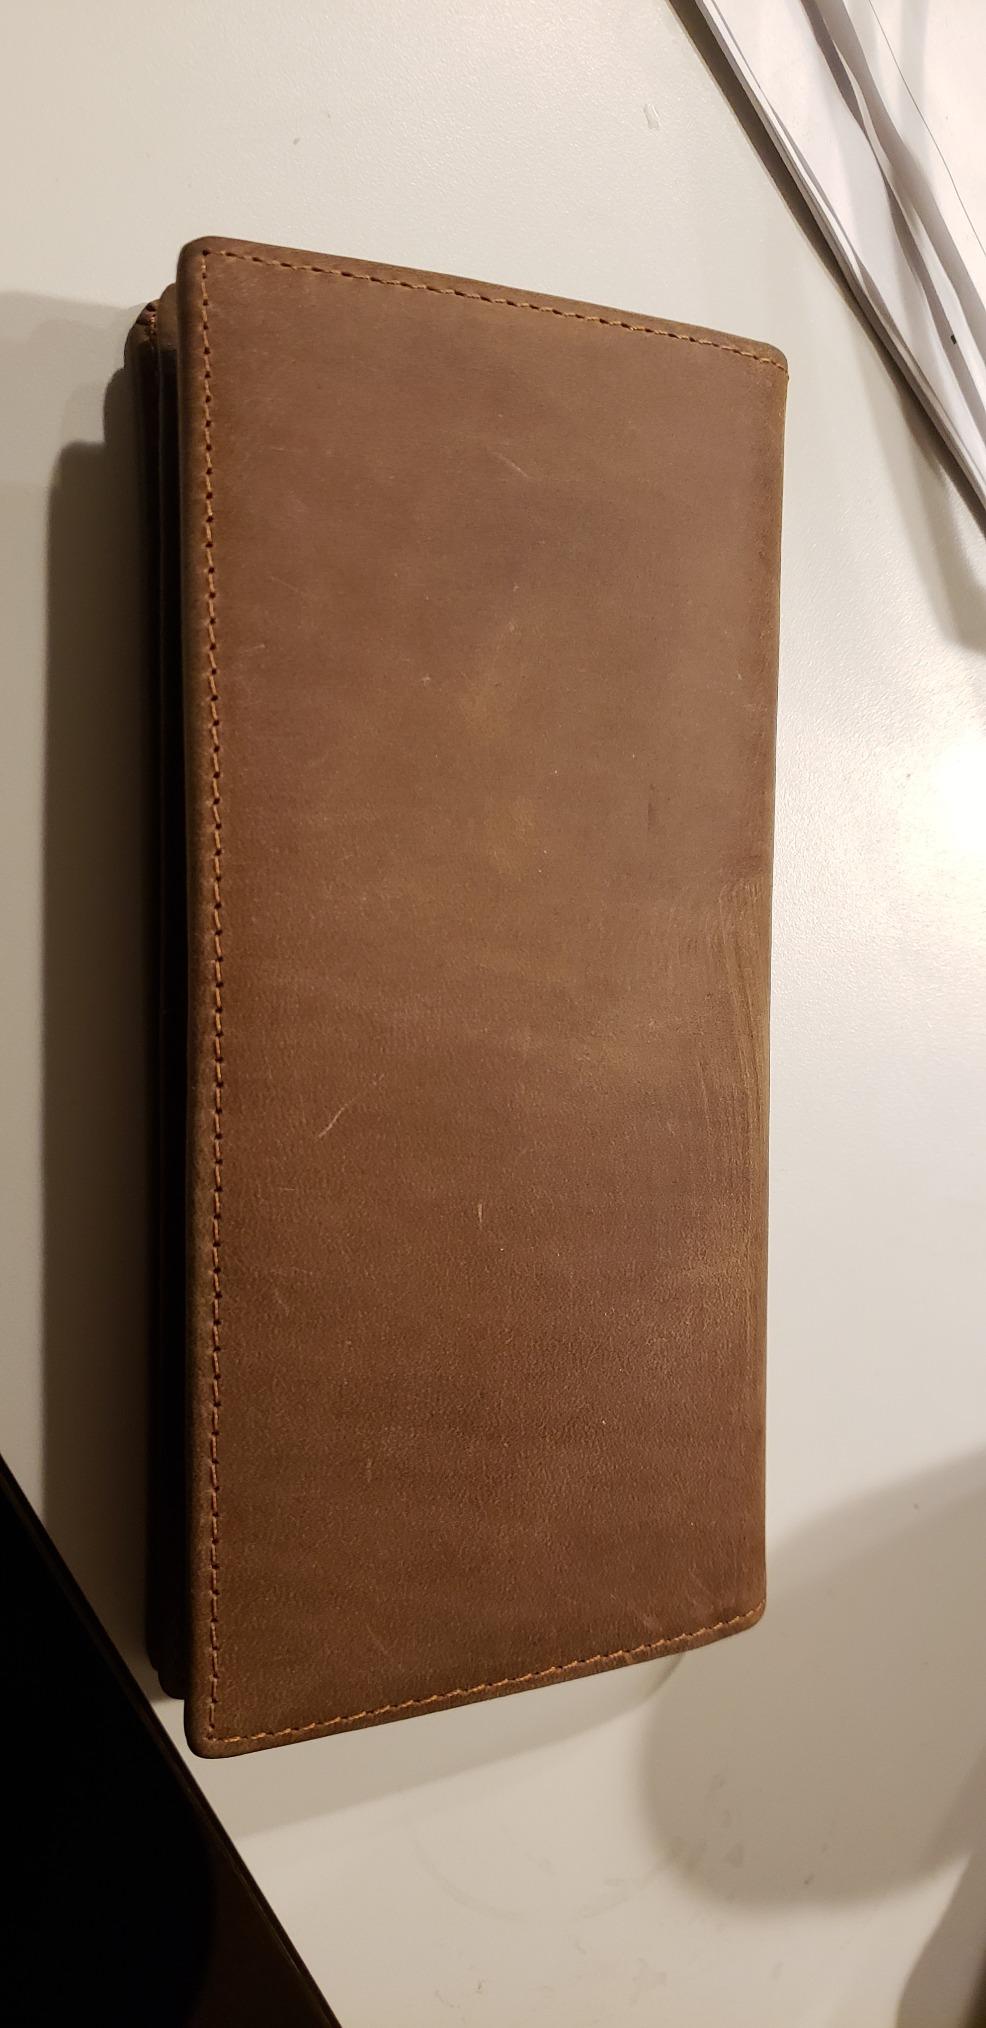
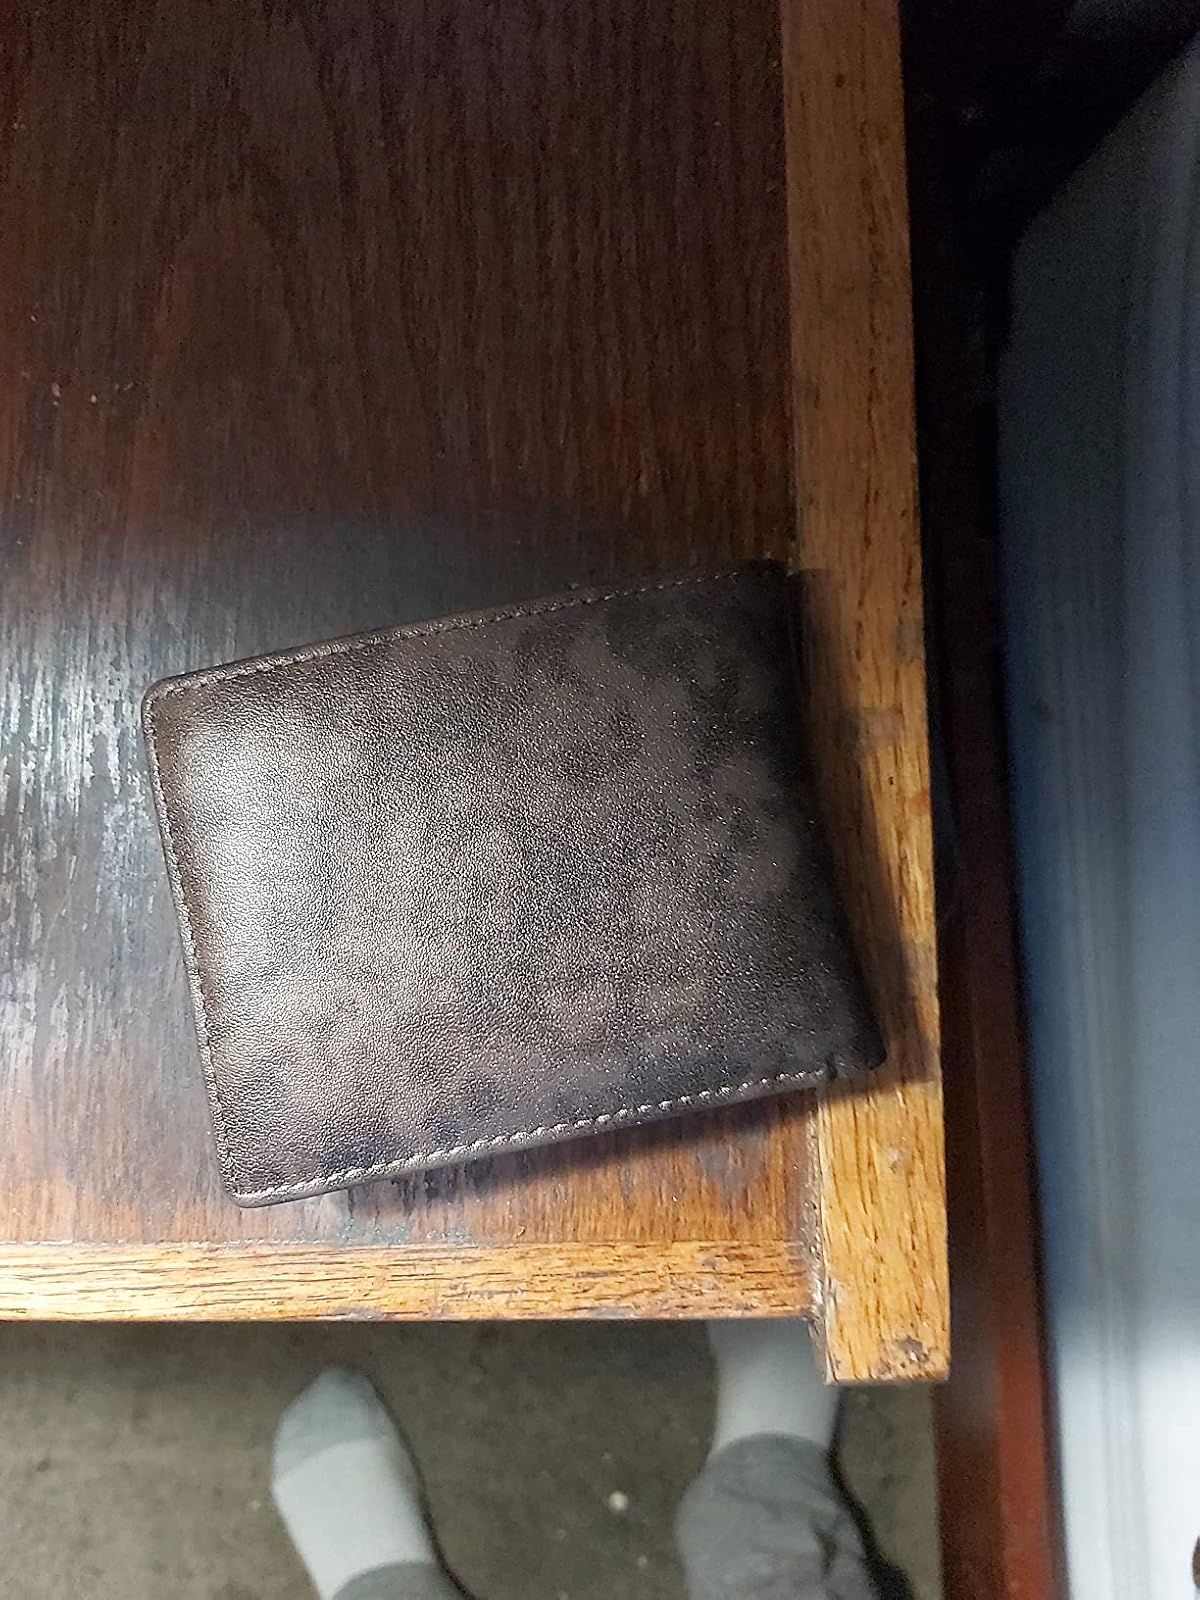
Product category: accessories_wallet
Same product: no